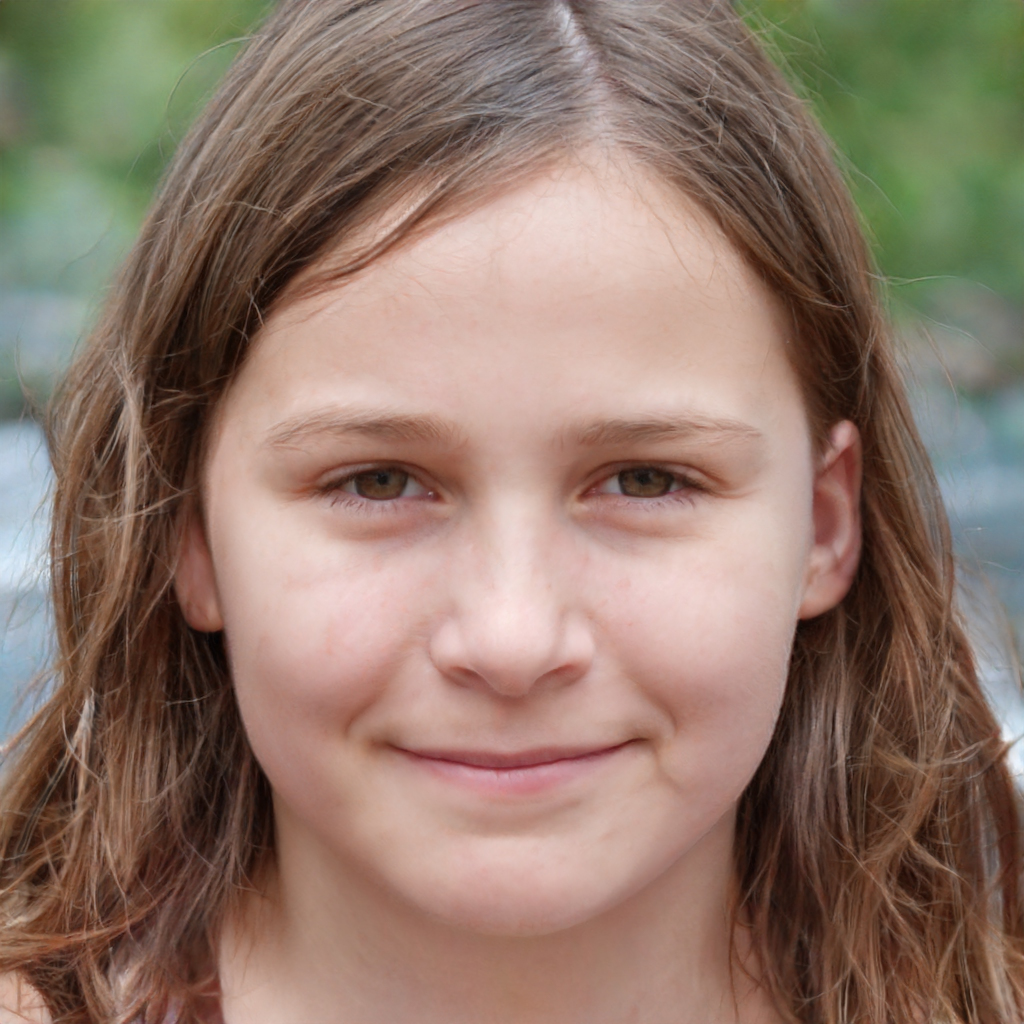
Gender: Female